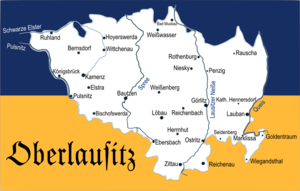
La Haute-Lusace est une région historique de la Lusace qui occupe une partie du Land de Saxe et une contrée du Land de Brandebourg en Allemagne ainsi que de petites parties de la Pologne.